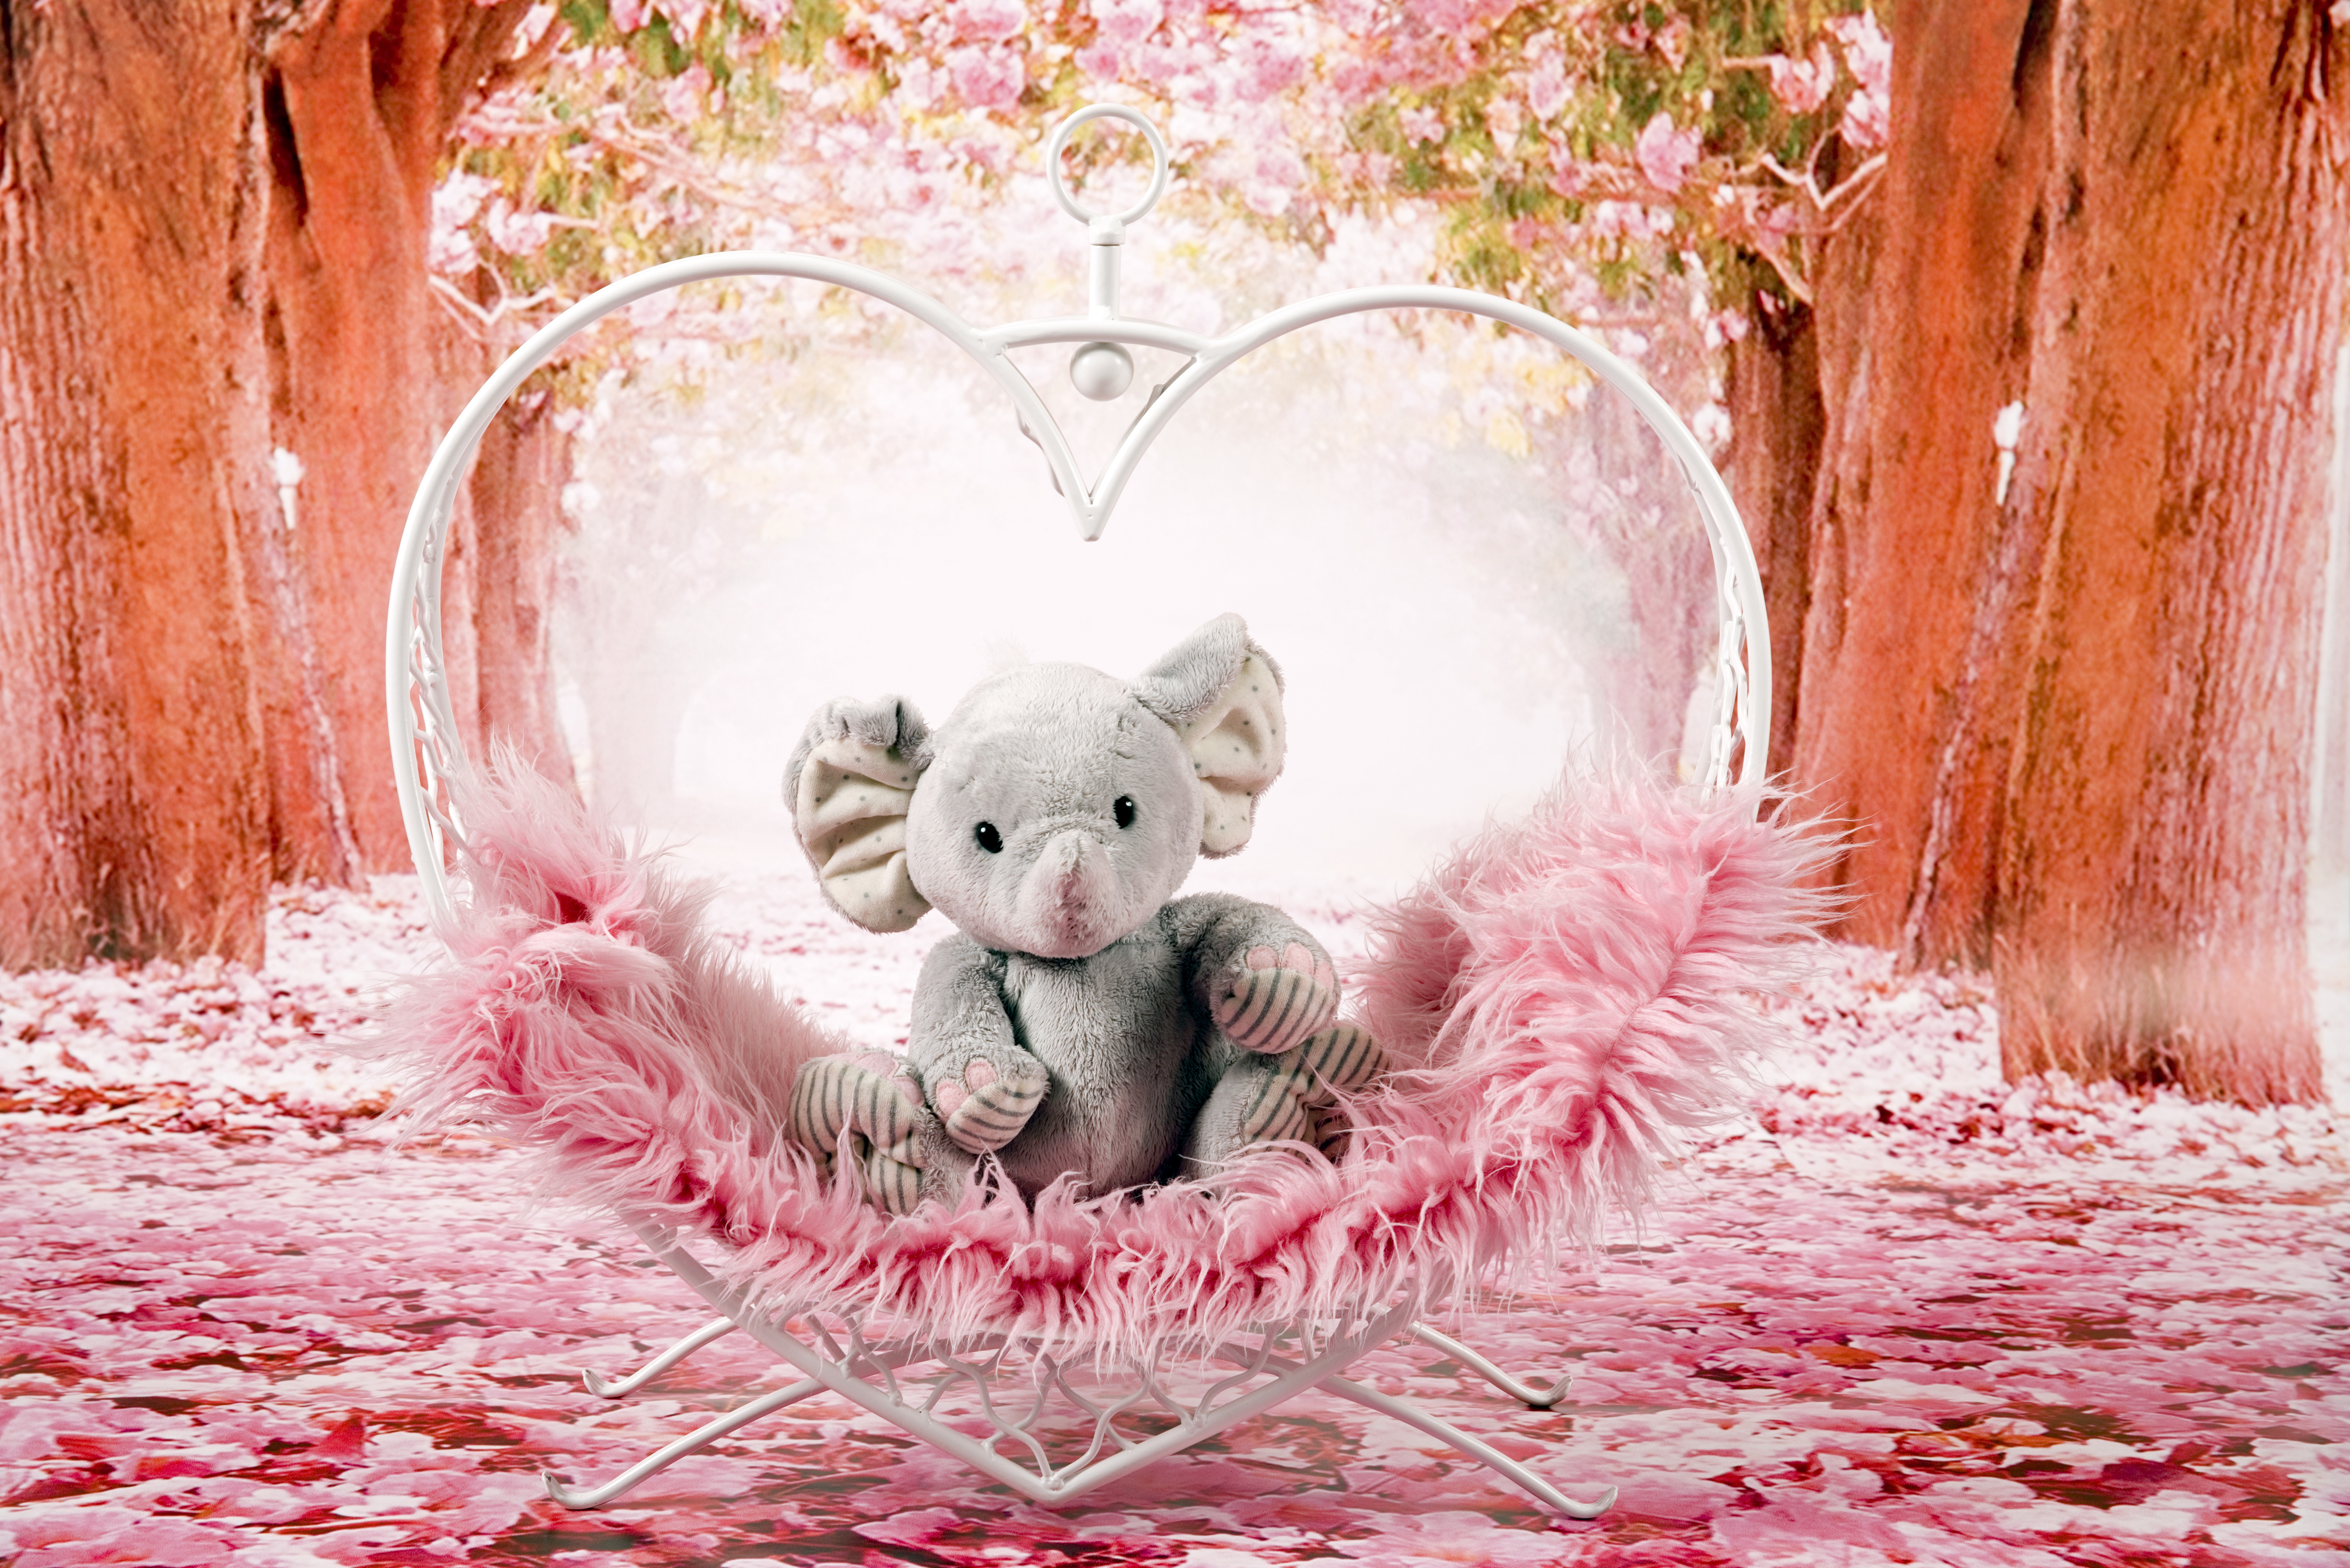
love, heart, sitting, studio, gray, colorful, pink, elephant, cheerful, fun, photomontage, joy, horizontal, plush, entertainment, the background, the mascot, computer wallpaper